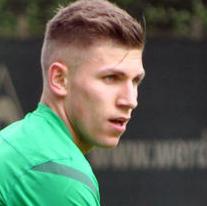
Age: 17